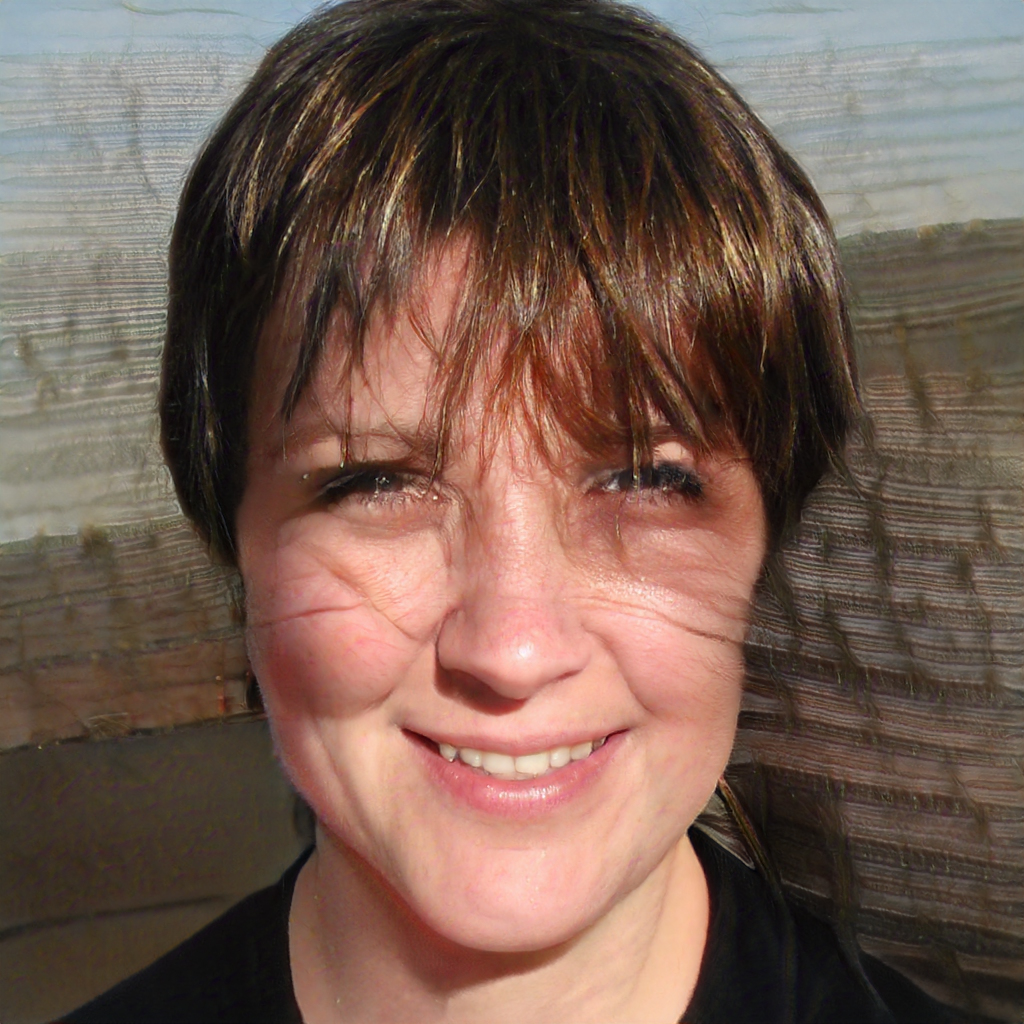
Label: Colored